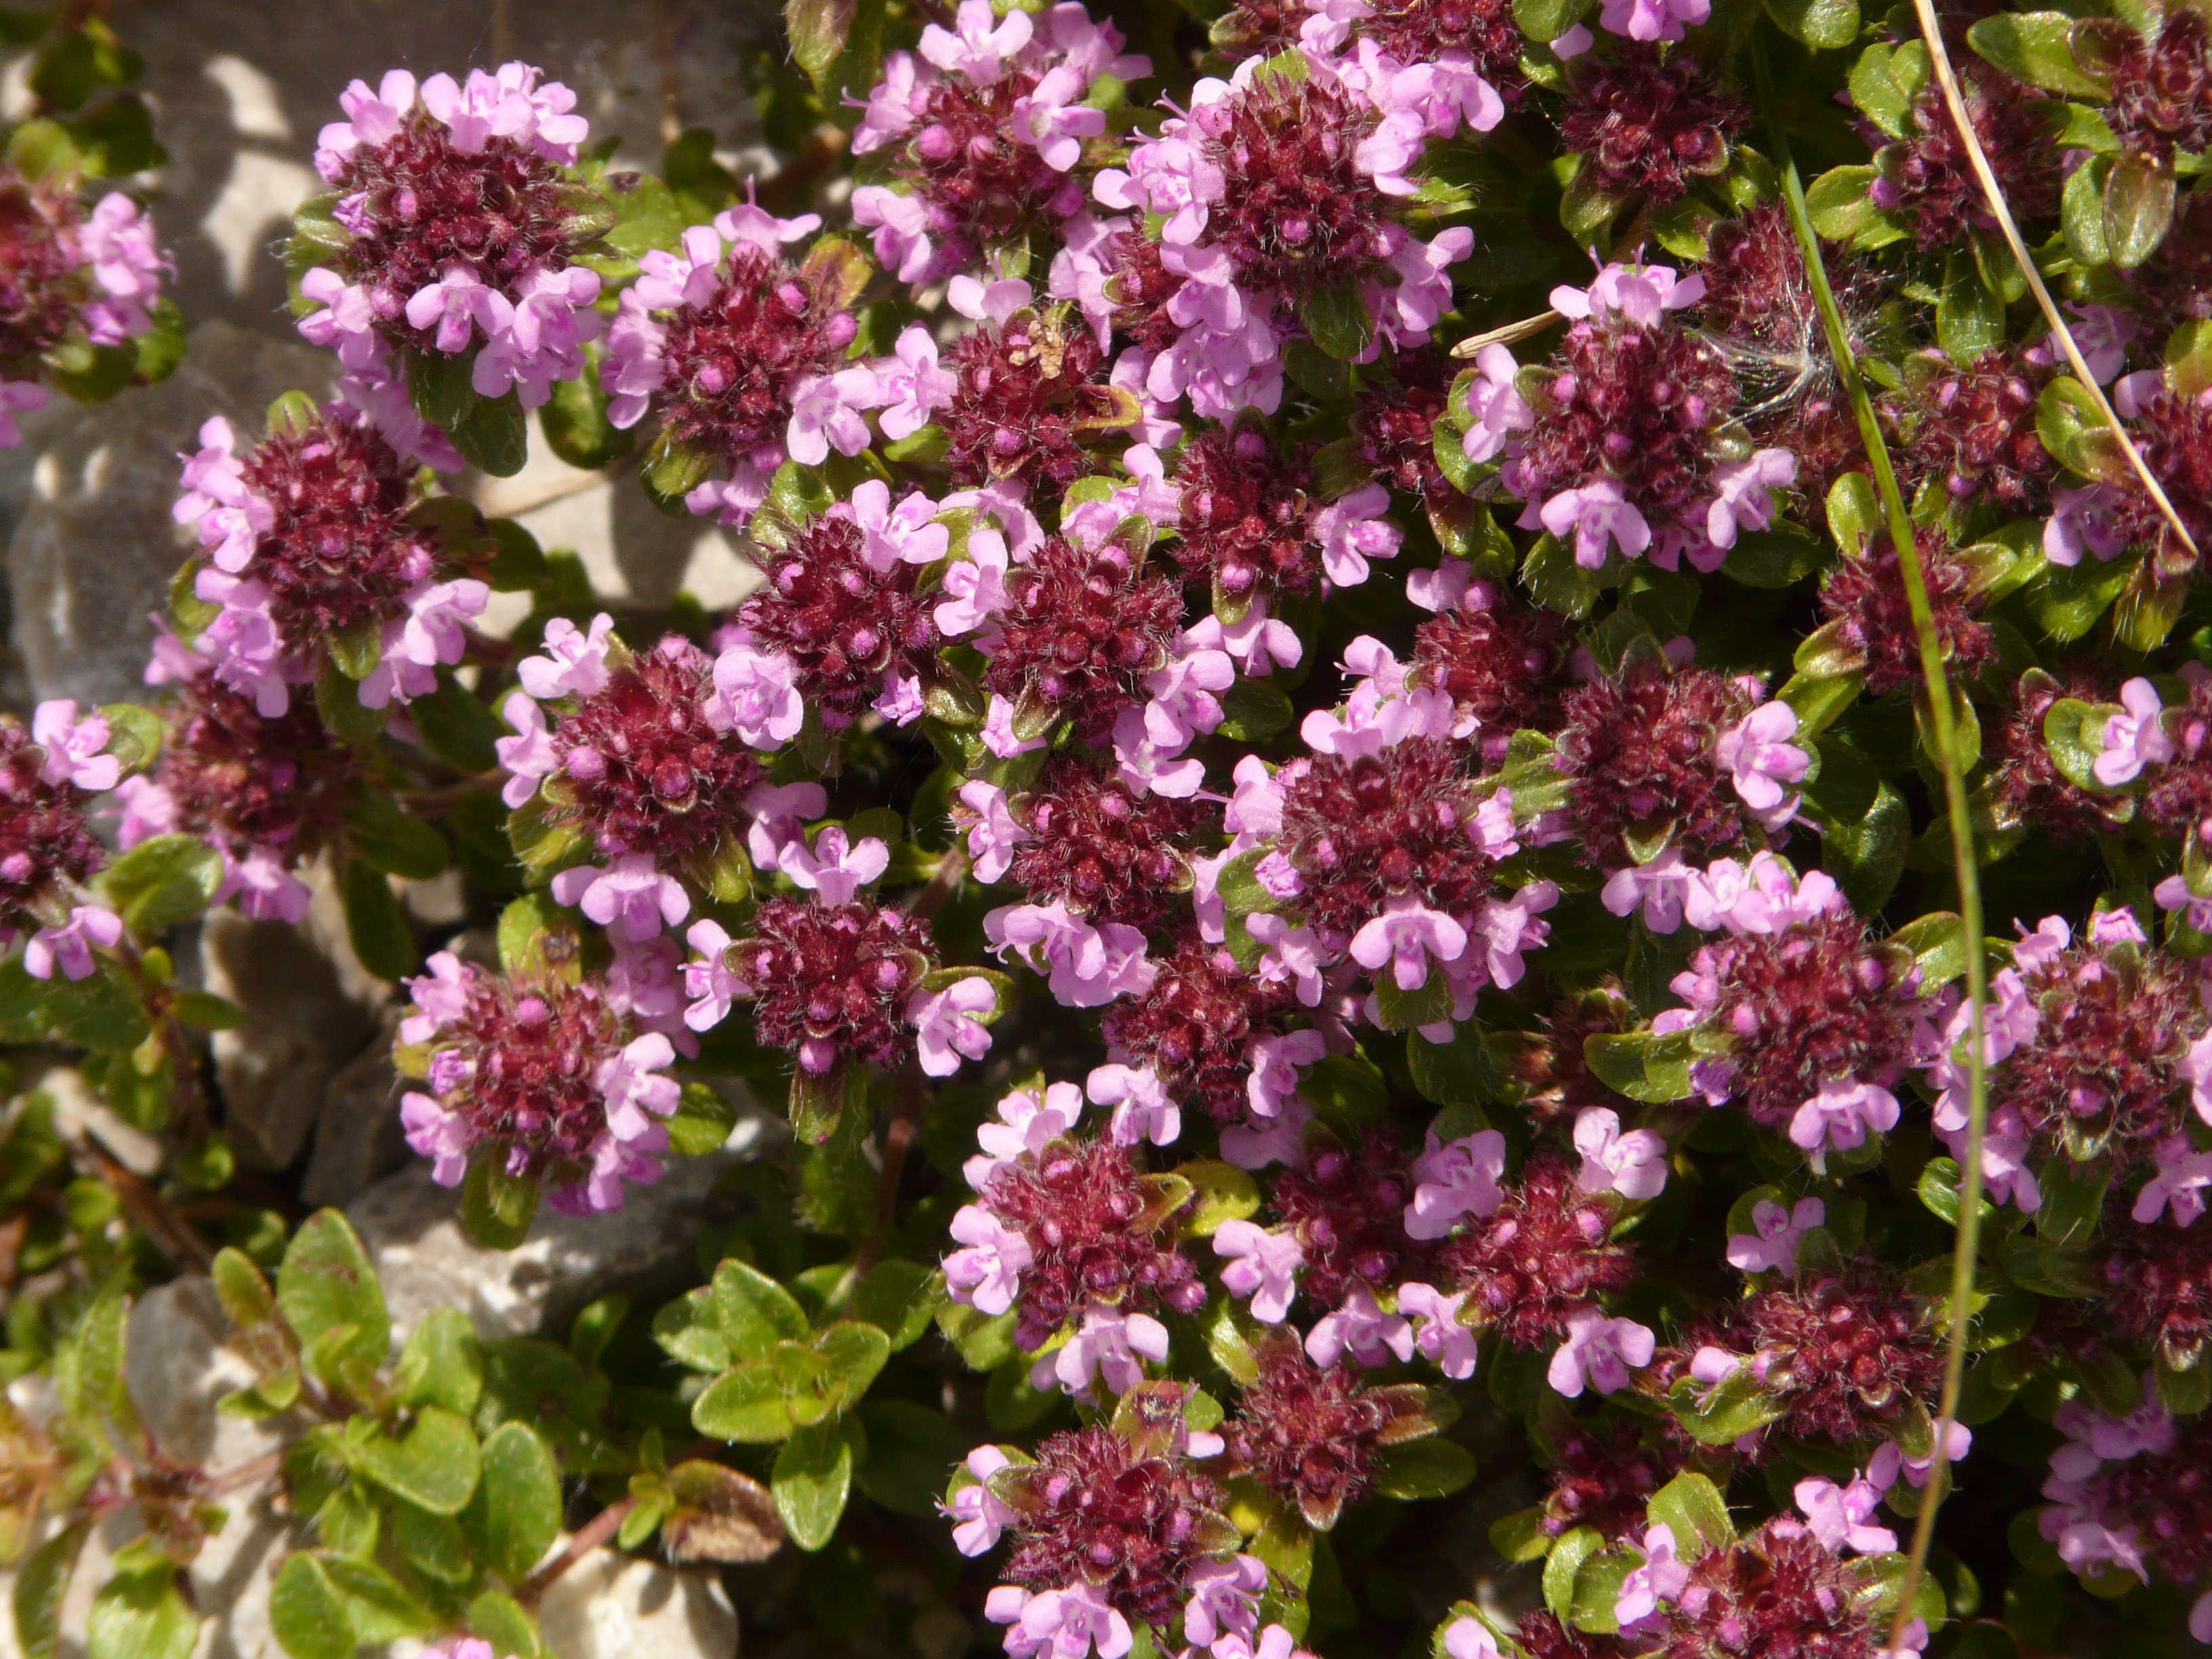
blossom, plant, flower, purple, herb, flowers, shrub, flowering plant, pale pink, alpine flower, carnation family, campion, annual plant, land plant, breckland thyme, silene acaulis, moss campion, stem less campion, pale red